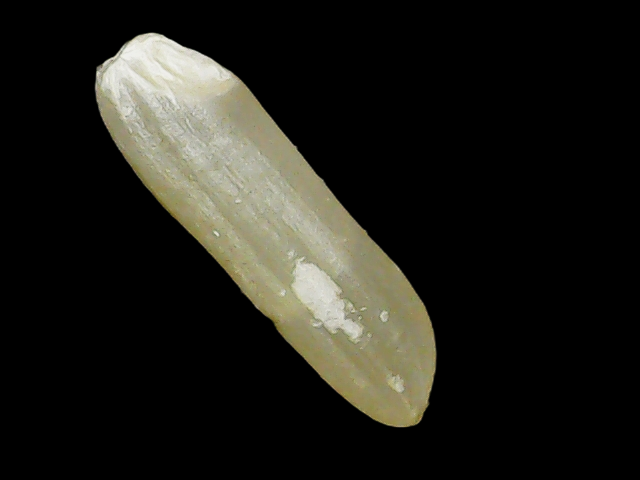
Rice variety: Binadhan14